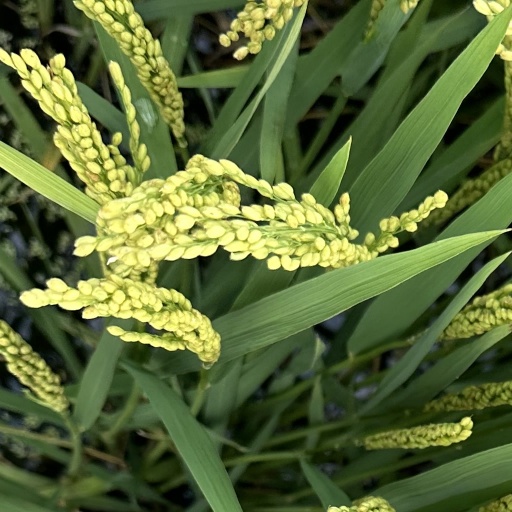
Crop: rice